Pericyte

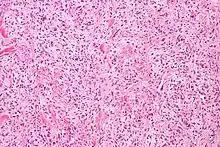
Image of a solitary fibrous tumour that is most likely a hemangiopericytoma. It surrounds a staghorn-shaped blood vessel, which results from the arrangement of pericytes around the vessel

Hemangiopericytoma is a rare vascular neoplasm, or abnormal growth, that may either be benign or malignant. In its malignant form, metastasis to the lungs, liver, brain, and extremities may occur. It most commonly manifests itself in the femur and proximal tibia as a bone sarcoma, and is usually found in older individuals, though cases have been found in children. Hemangiopericytoma is caused by the excessive layering of sheets of pericytes around improperly formed blood vessels. Diagnosis of this tumor is difficult because of the inability to distinguish pericytes from other types of cells using light microscopy. Treatment may involve surgical removal and radiation therapy, depending on the level of bone penetration and stage in the tumor's development.